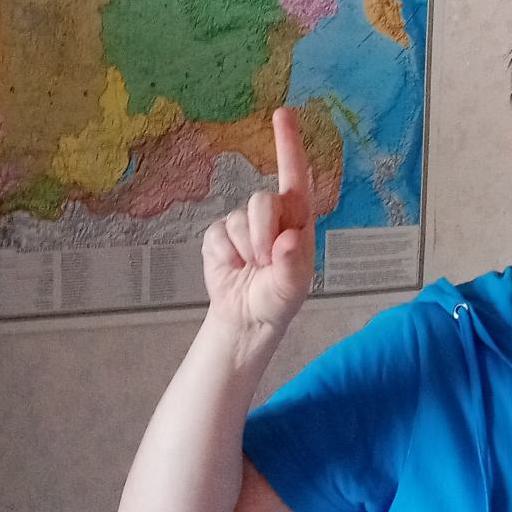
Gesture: one